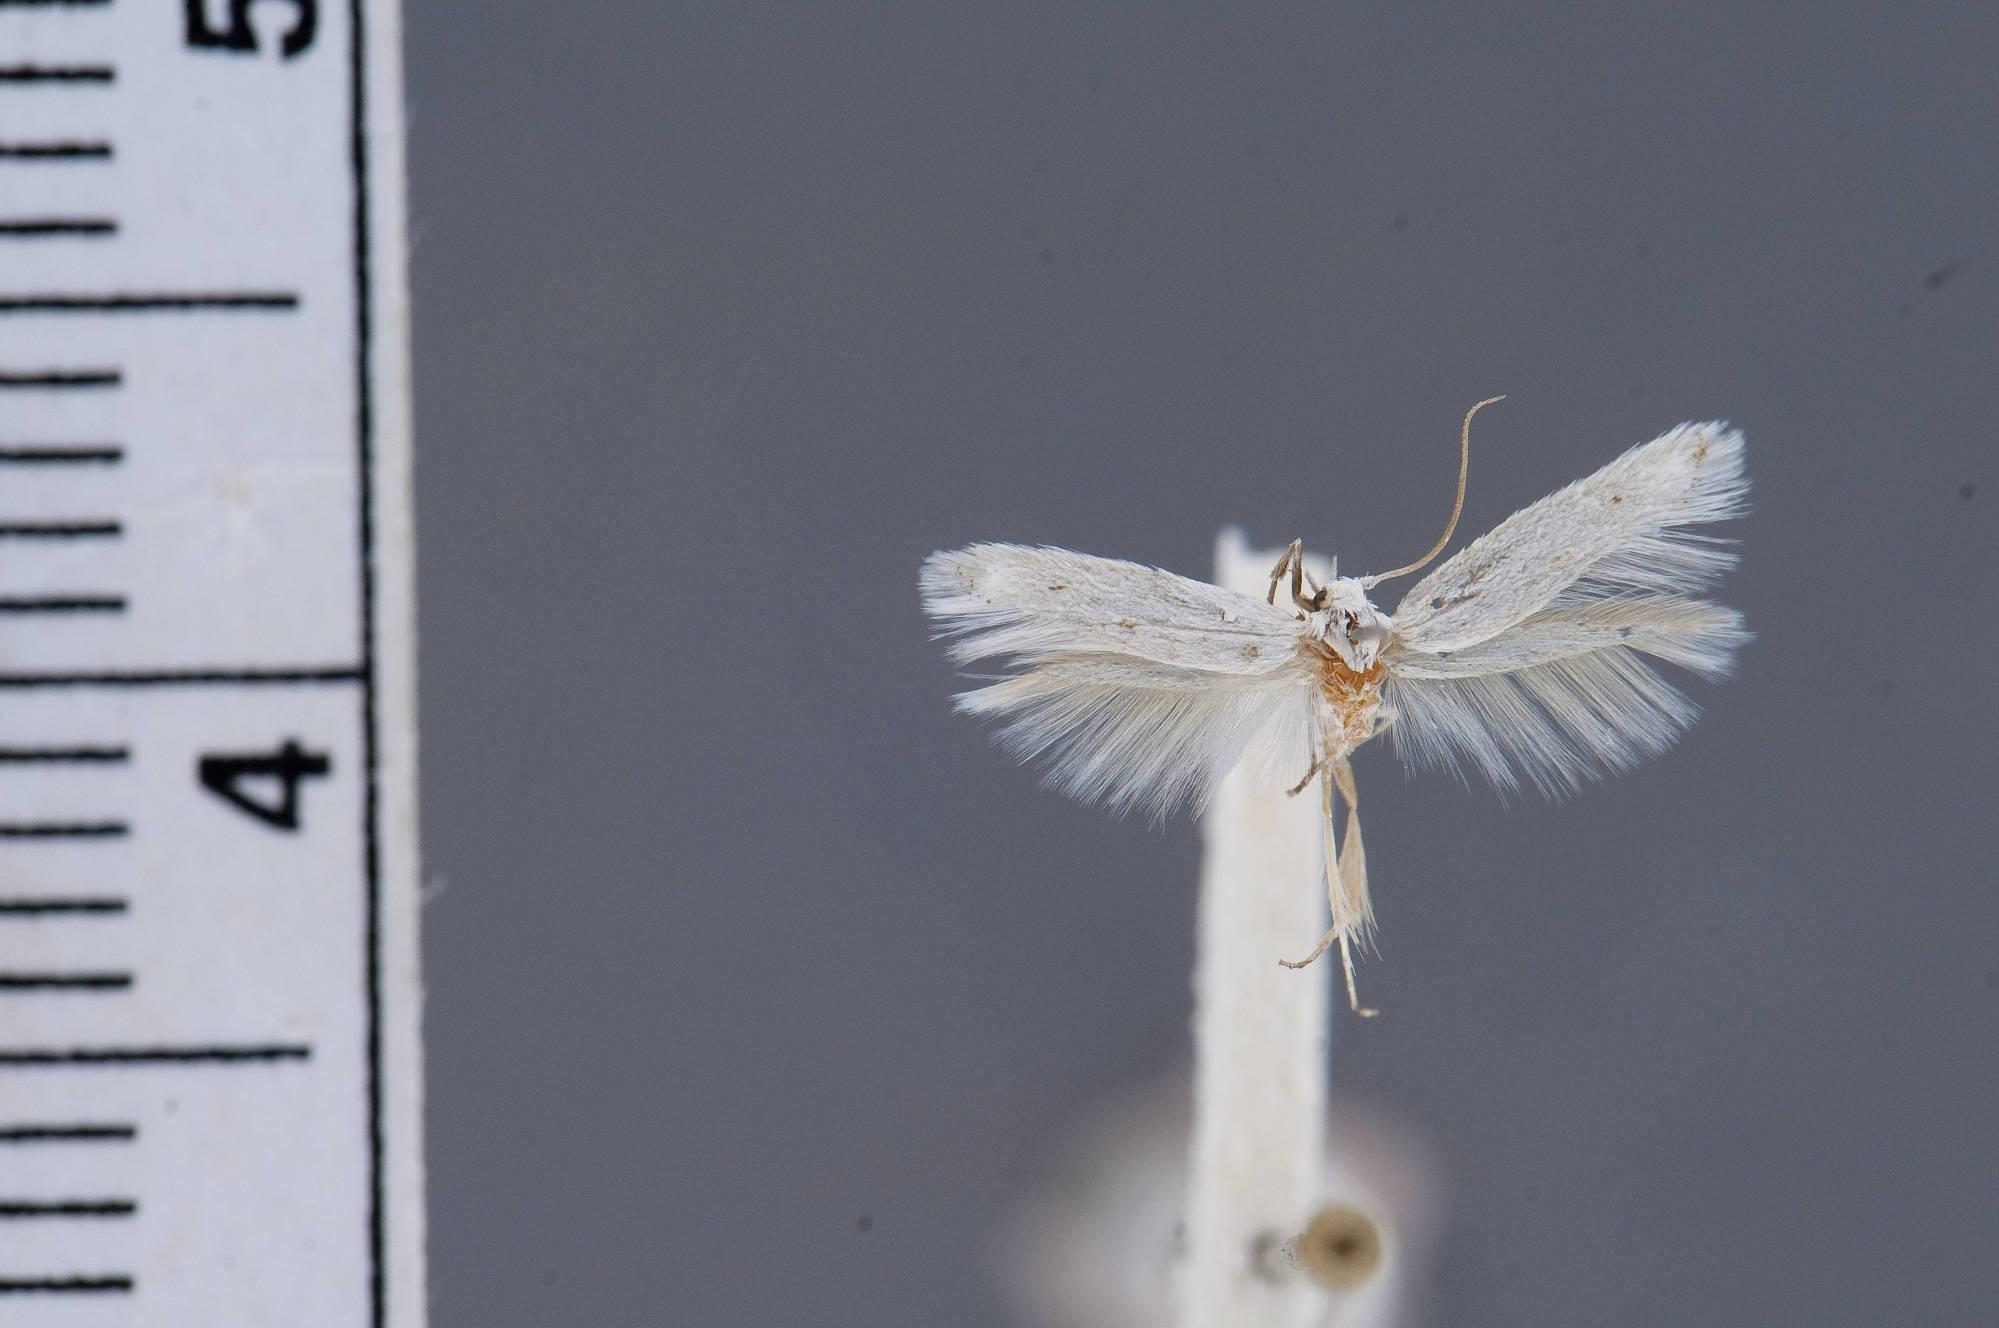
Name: Elachista nucula
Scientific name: Elachista nucula Kaila, 1997
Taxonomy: Animalia, Arthropoda, Insecta, Lepidoptera, Glossata, Elachistidae, Elachistinae
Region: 2408
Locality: Zapata Ranch, Alamosa, Colorado, United States
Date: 26 Jun 1982